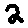
Label: 2